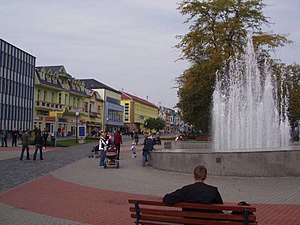
Humenné
Centrum i Humenné
Humenné er en by i det østlige Slovakiet, med et indbyggertal på ca. 35.000. Byen ligger i regionen Prešov.